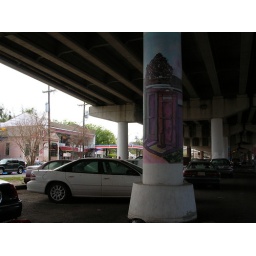
Flooded vehicles collected under the Claiborne Ave overpass Jan 15, 2006. The supporting columns are painted with colorful murals.